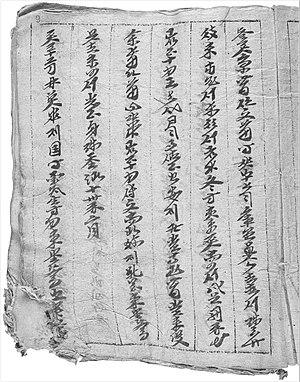
Nova N 176 est un codex manuscrit non déchiffré conservé à l'Institut des manuscrits orientaux de l'Académie des sciences de Russie à Saint-Pétersbourg en Russie. Le manuscrit, de provenance incertaine, a rejoint la collection de l'IMO en 1954. Pendant plus de 50 ans, la langue ou le système d'écriture utilisé dans ce manuscrit ne fut pas identifié avec certitude. Ce n'est qu'en 2010 que Viatcheslav Zaïtsev, chercheur à l'IMO, démontre qu'il est écrit en grands caractères, l'un des deux systèmes d'écriture en grande partie non déchiffré utilisé par la langue khitan, utilisé pendant les Xᵉ et XIIᵉ siècles par le peuple khitan, ayant fondé l'empire Liao dans le nord-est de la Chine.